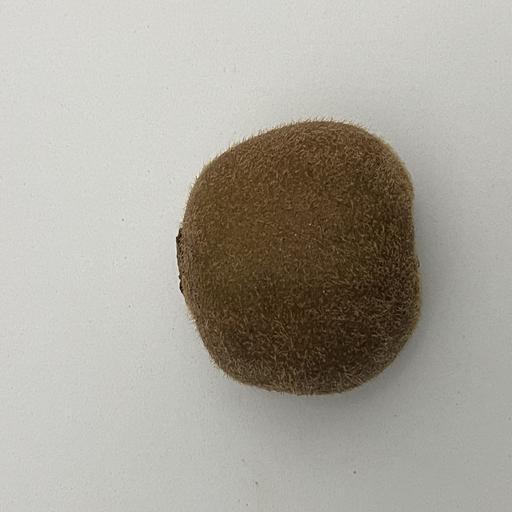
Crop type: Kiwi